Zettai Reido

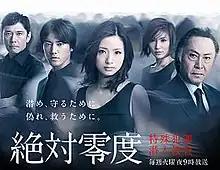
poster for "Zettai Reido"

is a Japanese police procedural television drama. The first season, subtitled , was set in a fictional version of the Tokyo Metropolitan Police Department division that specializes in investigating cold cases, which is based on an actual division established in Japan in 2009. The first season aired from April 13 to June 22, 2010 on Fuji TV's Kakku time-slot. It premiered to an 18% rating. A special two-hour-long episode which served as conclusion to the first series was aired on July 8, 2011.